National Telecom MRT station

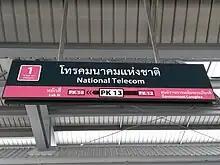
Signage

National Telecom station is a Bangkok MRT station on the Pink Line. The station is located on Chaeng Watthana Road, near the National Telecom Headquarters and the Ministry of Justice in Lak Si district, Bangkok. The station has four exits. It opened on 21 November 2023 as part of trial operations on the entire Pink Line.